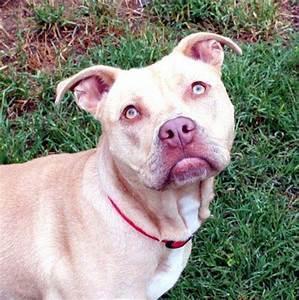
dog